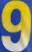
Number: 9